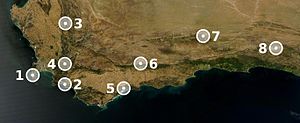
Cape Floral Region
Verdensarvsområdet består af 8 beskyttede områder, spredt over hele provinsen
Cape floraregion er en 5.530 km² stor floraregion i den sydvestlige del af Sydafrika, som består af otte forskellige beskyttede naturområder. Regionen er et af verdens artsrigeste områder for planter. Her findes næsten 20% af det afrikanske kontinents flora.